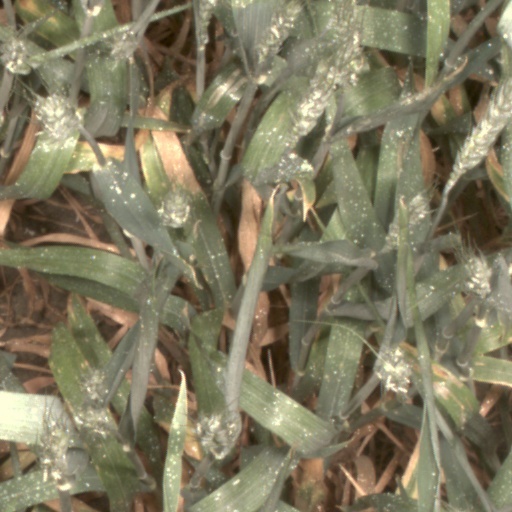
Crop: wheat